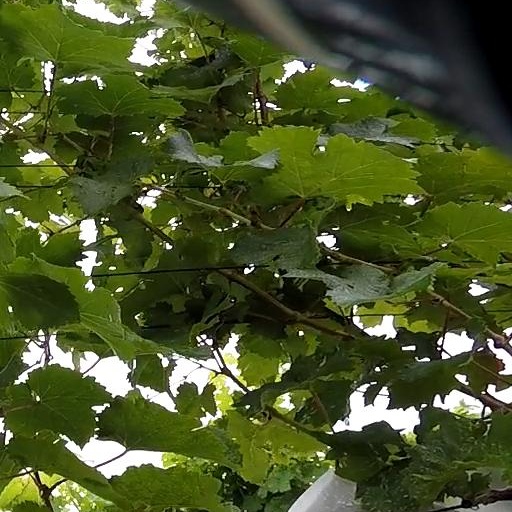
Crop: grape